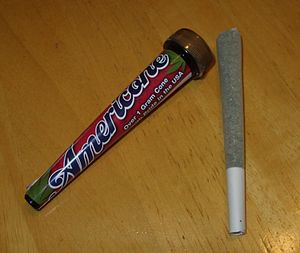
Cannabinoid medicin
Joint af mærket "Americone" solgt som cannabinoid medicin.
Cannabinoid medicin refererer til klinisk udviklede lægemidler, hvis grundlæggende komponent og virkestof er et cannabinoid for eksempel tetra-hydro-cannabinol, cannabidiol eller begge virkestoffer kombineret. De virksomme stoffer kan fremstilles syntetisk eller udvindes af planten Cannabis sativa, Cannabis indica eller Cannabis ruderalis.